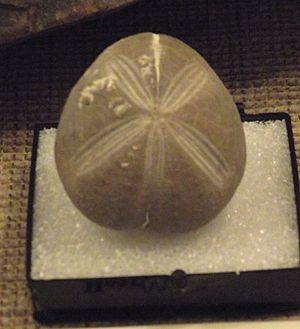
Les Hemiasteridae constituent une famille d'oursins de l'ordre des Spatangoida.